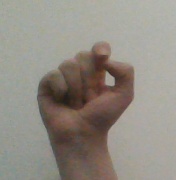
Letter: fa